William Cole (physician)

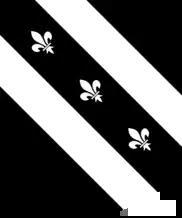

"De Secretione Animali cogitata", Oxford, 1674, 12mo; The Hague, 1681, 12mo (Haller); (with Richard Morton's works), Geneva, 1696 and 1727, 4to; Lyons, 1737, 4to.